Estonia–New Zealand relations

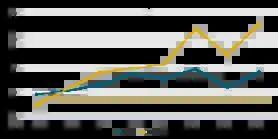
New Zealand exports to Estonia and imports from Estonia from 2015 to 2022 in New Zealand dollars

For the year ended March 2022, New Zealand exports to Estonia totalled US$5.7 million and Estonian exports to New Zealand totalled US$11.69 million. Notably, while Estonia produces a high proportion of consumed meat domestically, significant imports of lamb and mutton come from New Zealand. Trade between the two nations has grown markedly since 2015, with the sum value of imports and exports increasing over 370% from US$4.69 million in 2015 to US$17.38 million in 2022.